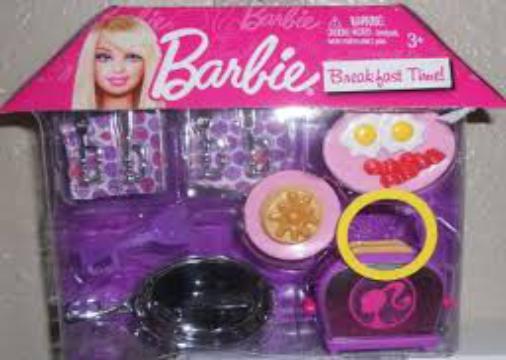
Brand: Breakfast with Barbie
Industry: Food